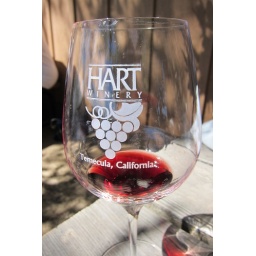
Hart Winery: red wine in a glass